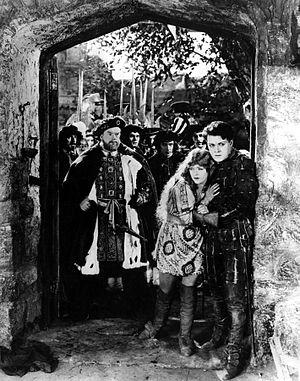
Harold Wenstrom, né en 1893 à New York dans l'État de New York, mort le 26 avril 1944, est un directeur de la photographie américain.
Sur les marches d'un trône, est un film américain réalisé par Robert G. Vignola, sorti en 1922.